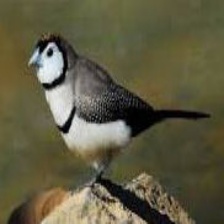
Species: DOUBLE BARRED FINCH
Scientific name: TAENIOPYGIA BICHENOVII
ImageNet parent category: house_finch